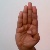
The image shows a hand gesture representing the letter 'B' in Indian Sign Language.